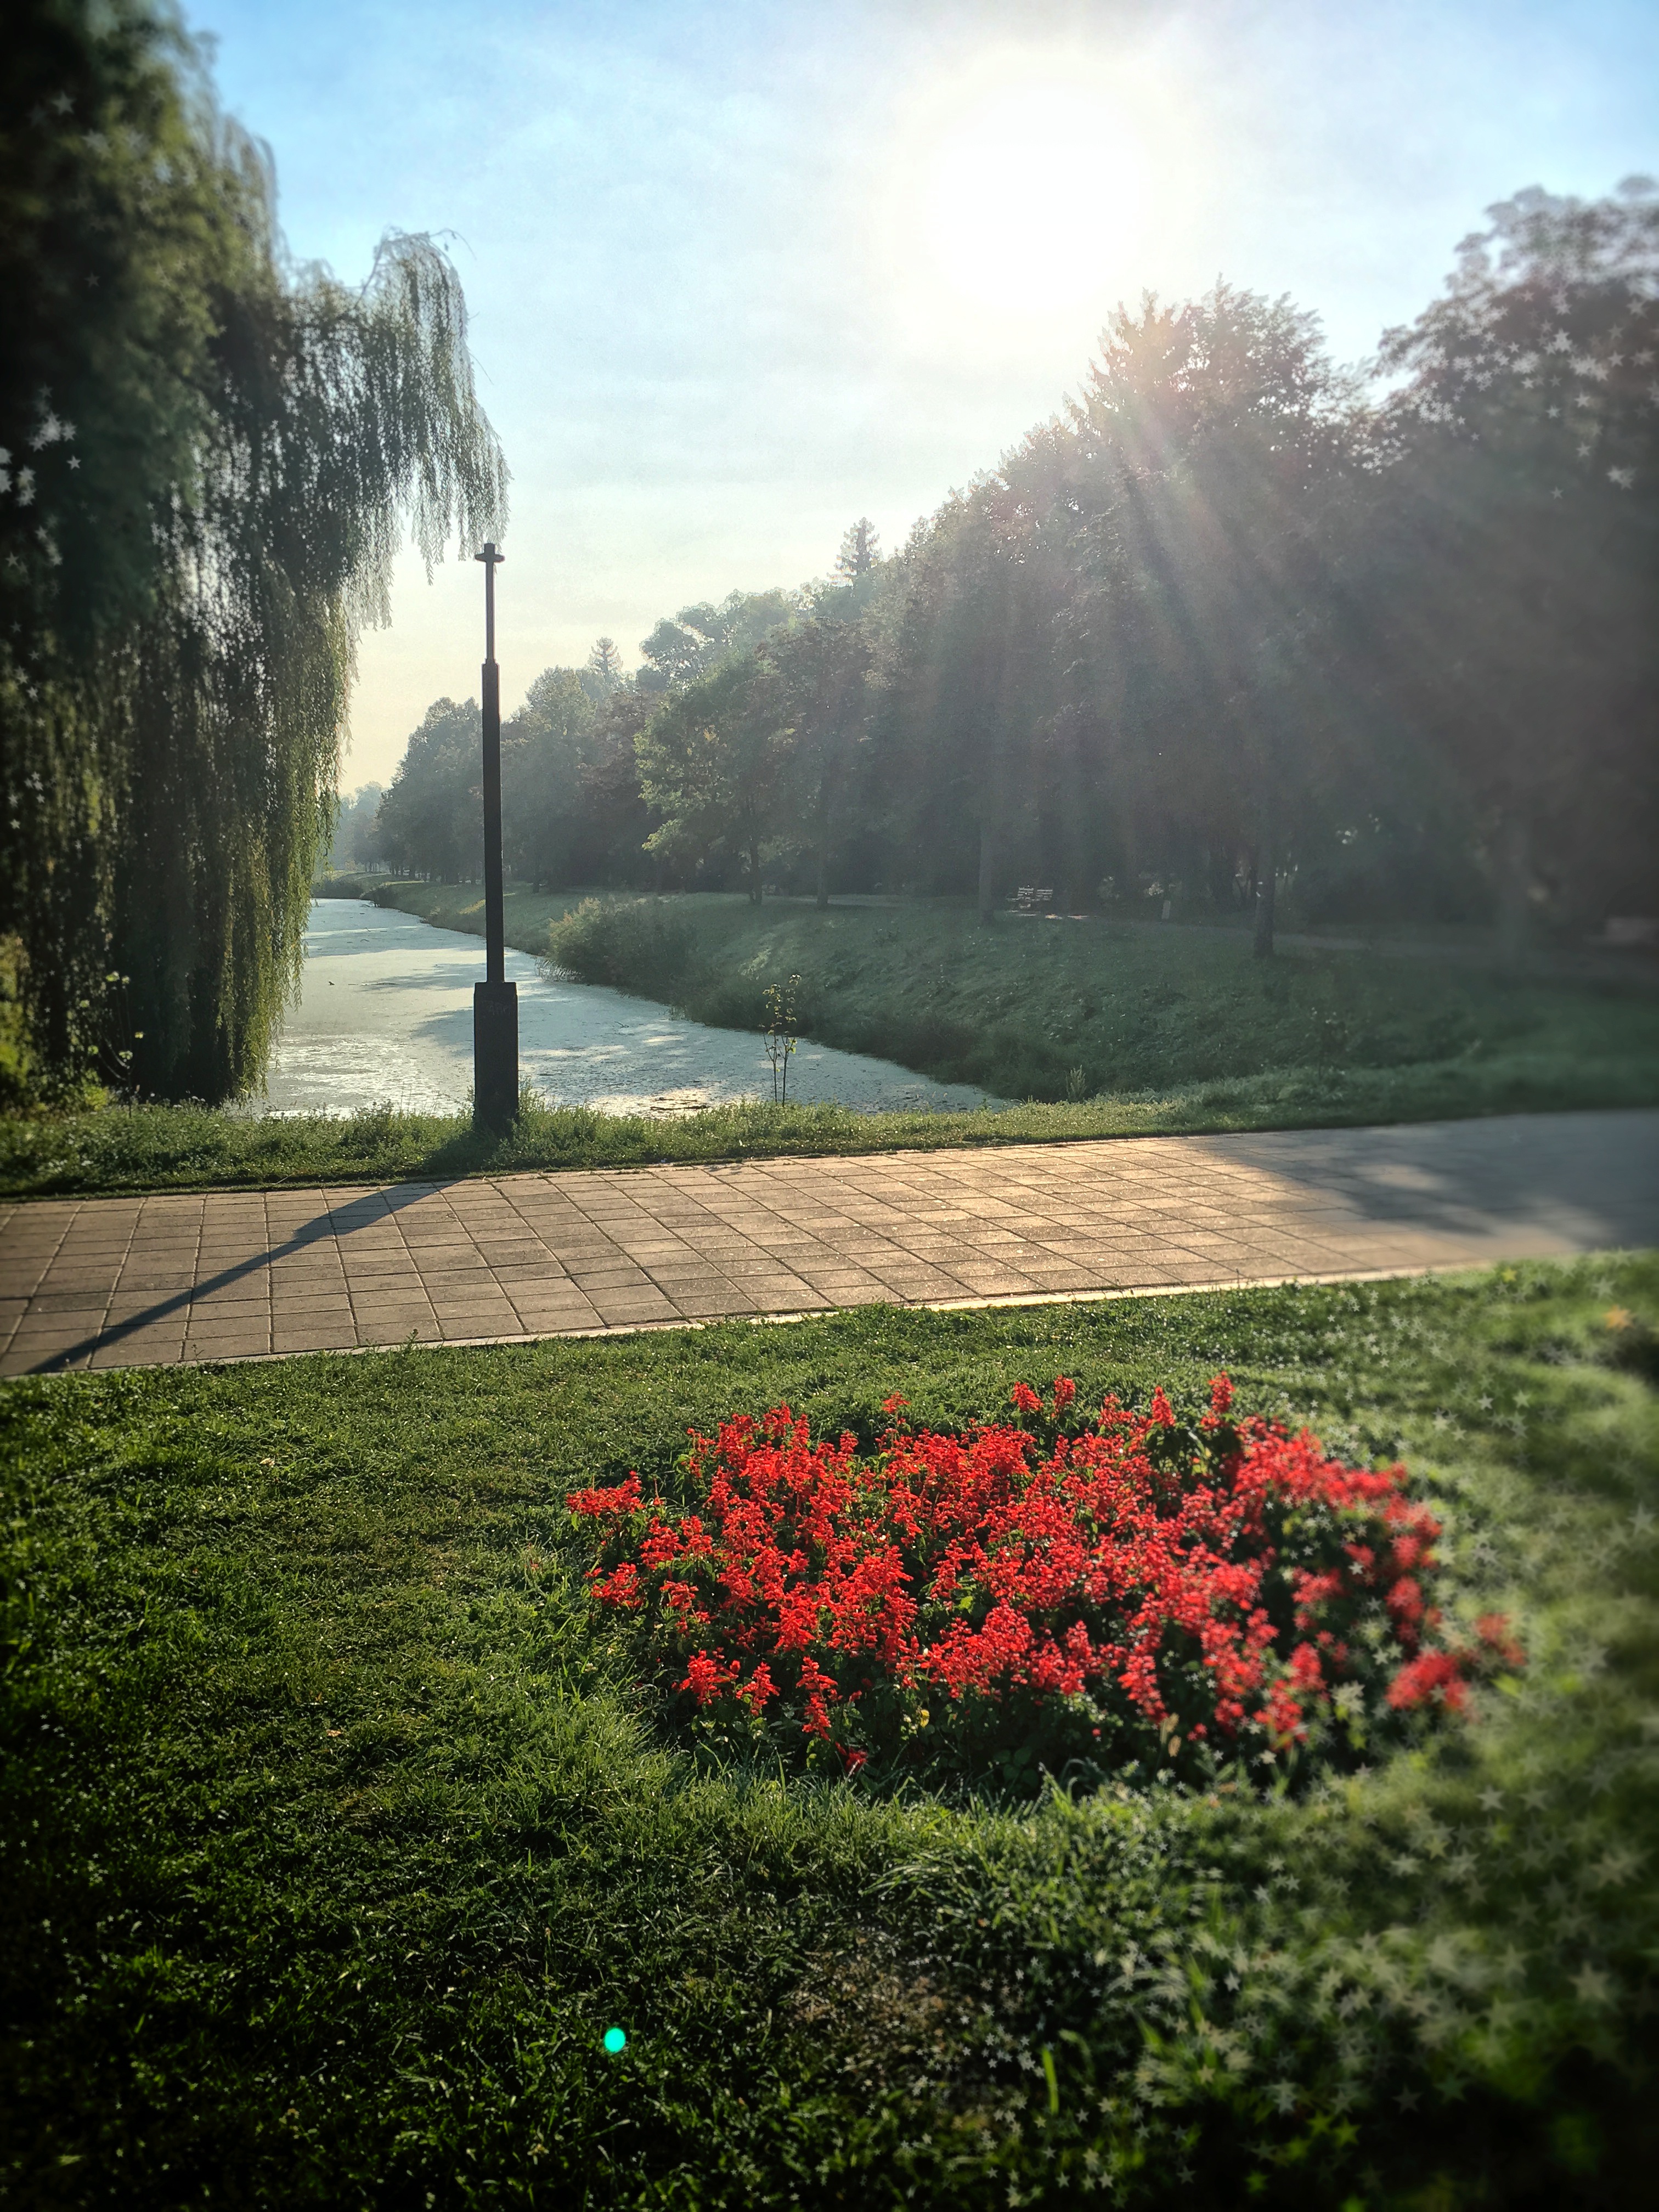
landscape, tree, nature, forest, grass, mountain, plant, field, lawn, meadow, sunlight, morning, leaf, hill, flower, green, autumn, park, garden, flora, shrub, woodland, rural area, atmospheric phenomenon, woody plant